Love Is a Racket

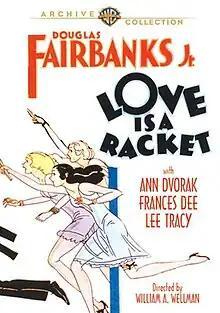

Love Is a Racket (UK title: Such Things Happen) is a 1932 American pre-Code romantic comedy-drama film, starring Douglas Fairbanks, Jr. and Ann Dvorak. The movie was written by Courtney Terrett from the novel by Rian James, and directed by William A. Wellman.